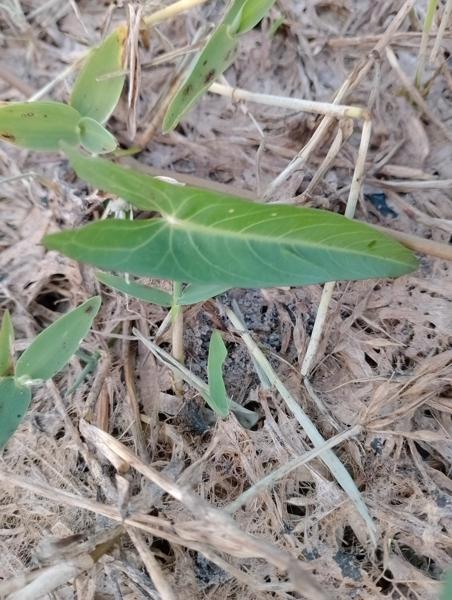
Weed species: Ipomoea aquatic